Little Brown Jug (college football trophy)

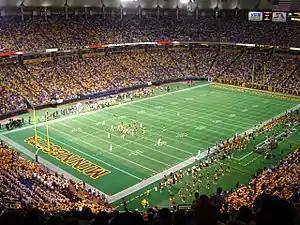
The 2003 edition of the battle for the Little Brown Jug. This particular game was famous for being the biggest comeback in Michigan football history.

"The Battle of Giants" occurred in 1940, with undefeated Minnesota facing undefeated Michigan on November 9, 1940. Minnesota won 7–6. Minnesota went on to go 8–0 and win the national championship.